Paris during the Bourbon Restoration

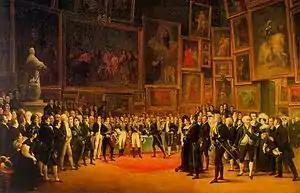
"King Charles X presents the prizes to artists at the Paris Salon of 1824"

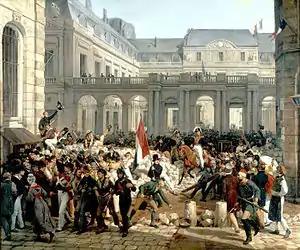
Louis-Philippe going from the Palais-Royal to the Hotel de Ville (July 31, 1830)

Napoleon distrusted the theatres of Paris, fearing that they might ridicule his regime, and had the number reduced to eight. Under the Restoration, the number gradually grew; besides the Opera and the Théâtre Française at the Palais-Royal, the home of the Comédie-Française, there was the Odéon, inaugurated by Marie Antoinette, and famous during the Restoration as a musical theatre, with an orchestra of Italian musicians. It burned in 1818 and was replaced by the present structure, designed by the architect of the Arc de Triomphe, in 1819. Other theatres remaining from the Empire included the Vaudeville, the Variétés, the Ambigu, the Gaieté, and the Opera Buffa. To these were added the Théâtre les Italiens, Théâtre de la Porte-Saint-Martin (1814), and the Gymnase (1820). Most theatres were on the right bank, near the grand boulevards, and this neighborhood became the entertainment district of the city.